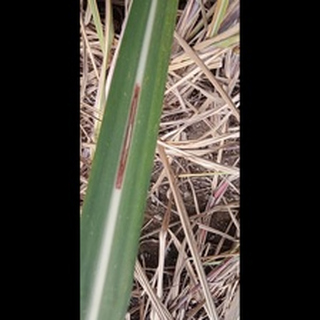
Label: sugarcane_red_rot